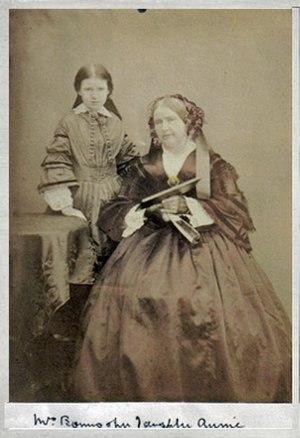
Anna Kingsford fut une militante féministe, écrivain, médecin, théosophe, spiritualiste et hermétiste anglaise. Elle s'engagea également pour le végétarisme et contre la vivisection. Elle fut une des premières Anglaises à obtenir un doctorat en médecine.